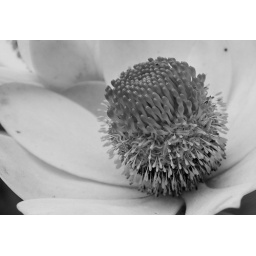
Protea in black and white